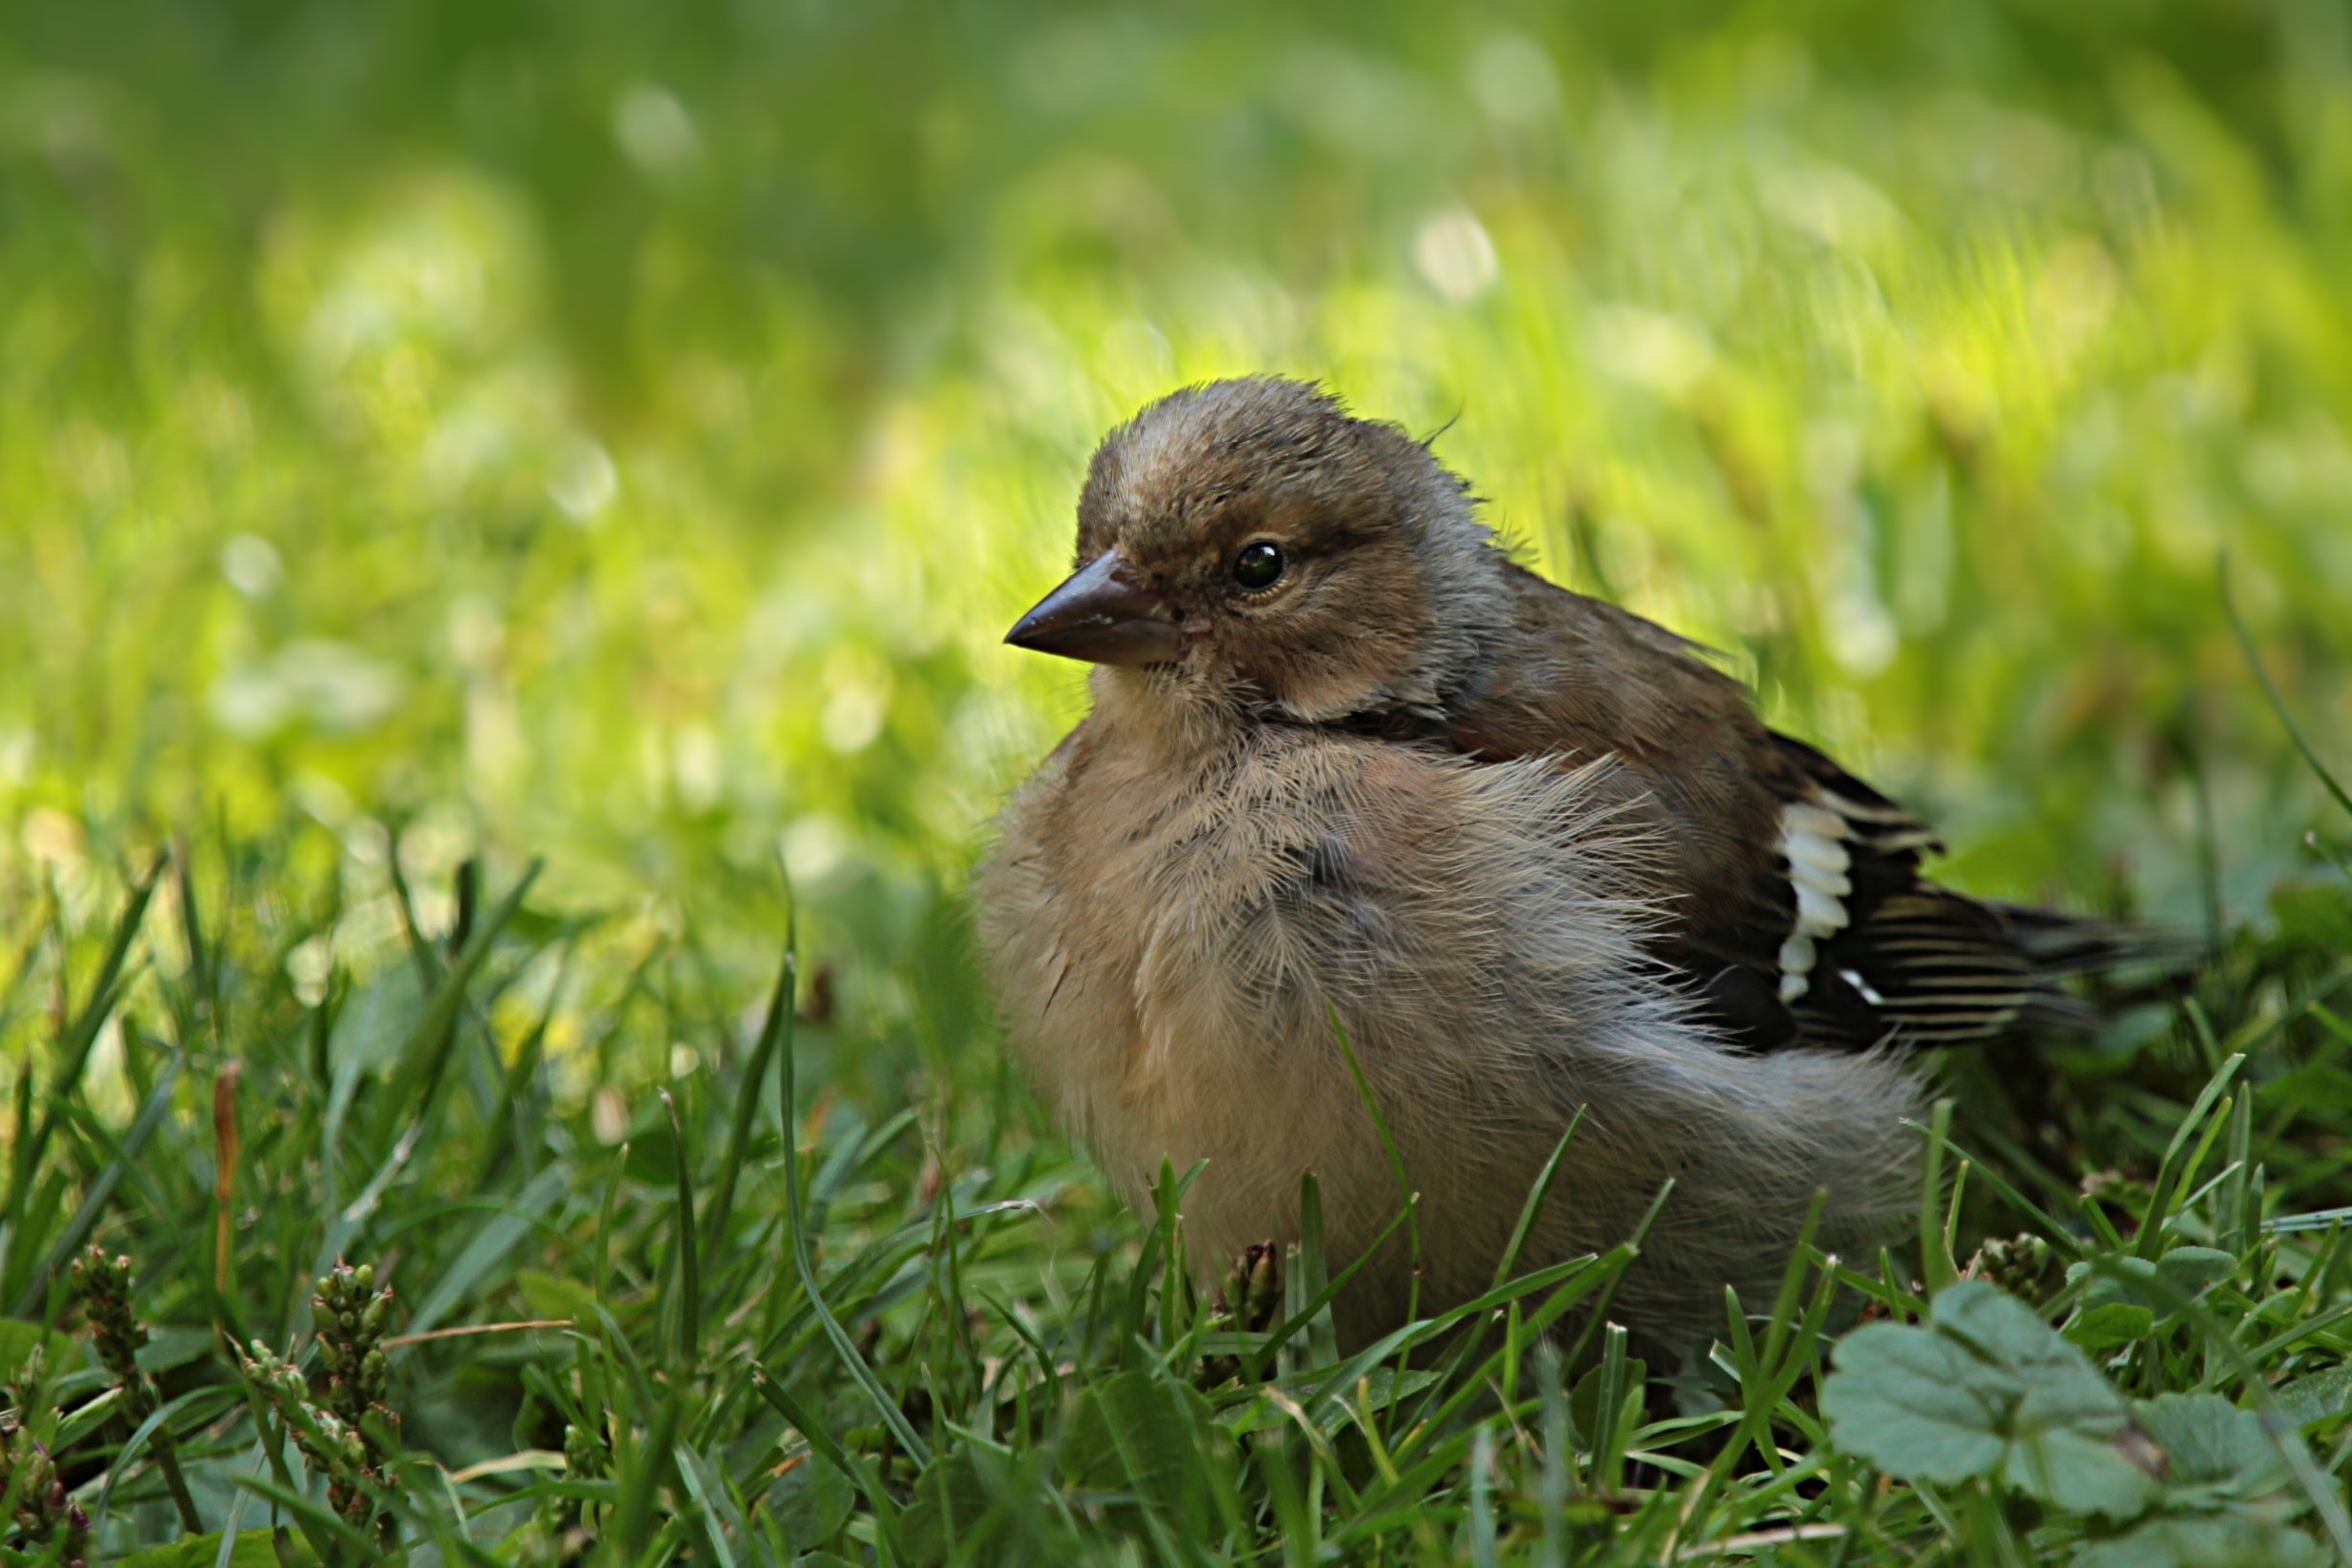
nature, grass, bird, wildlife, young, beak, garden, fauna, vertebrate, sparrow, foraging, chaffinch, fringilla coelebs, house sparrow, perching bird